Klaas Breeuwer

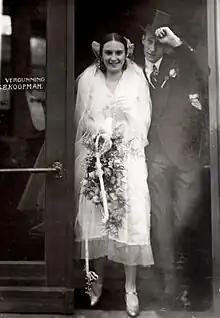
Breeuwer in 1929

Klaas Breeuwer (25 November 1901 – 24 April 1961) was a Dutch footballer. He competed in the men's tournament at the 1924 Summer Olympics.